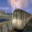
Label: train